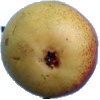
Label: Pear 2